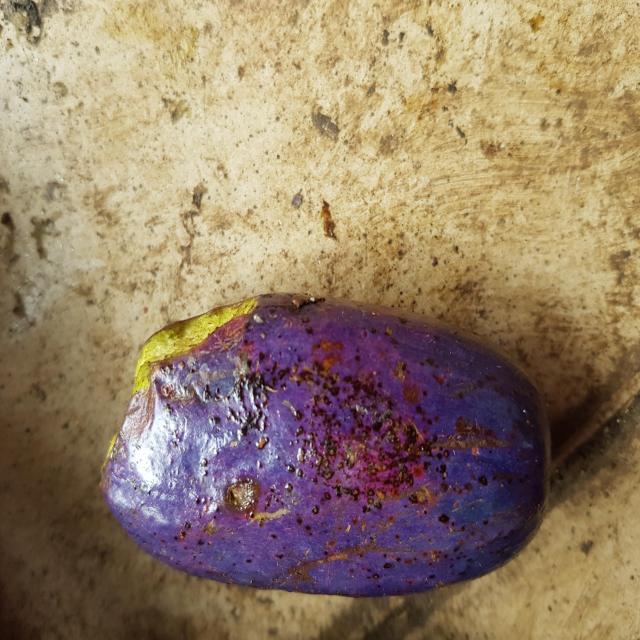
Plum grade: cracked